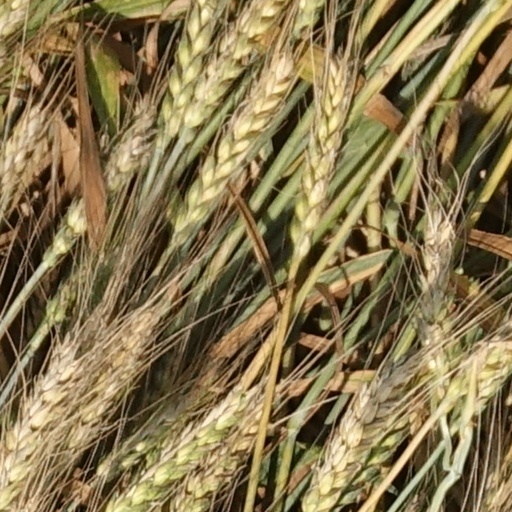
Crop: wheat